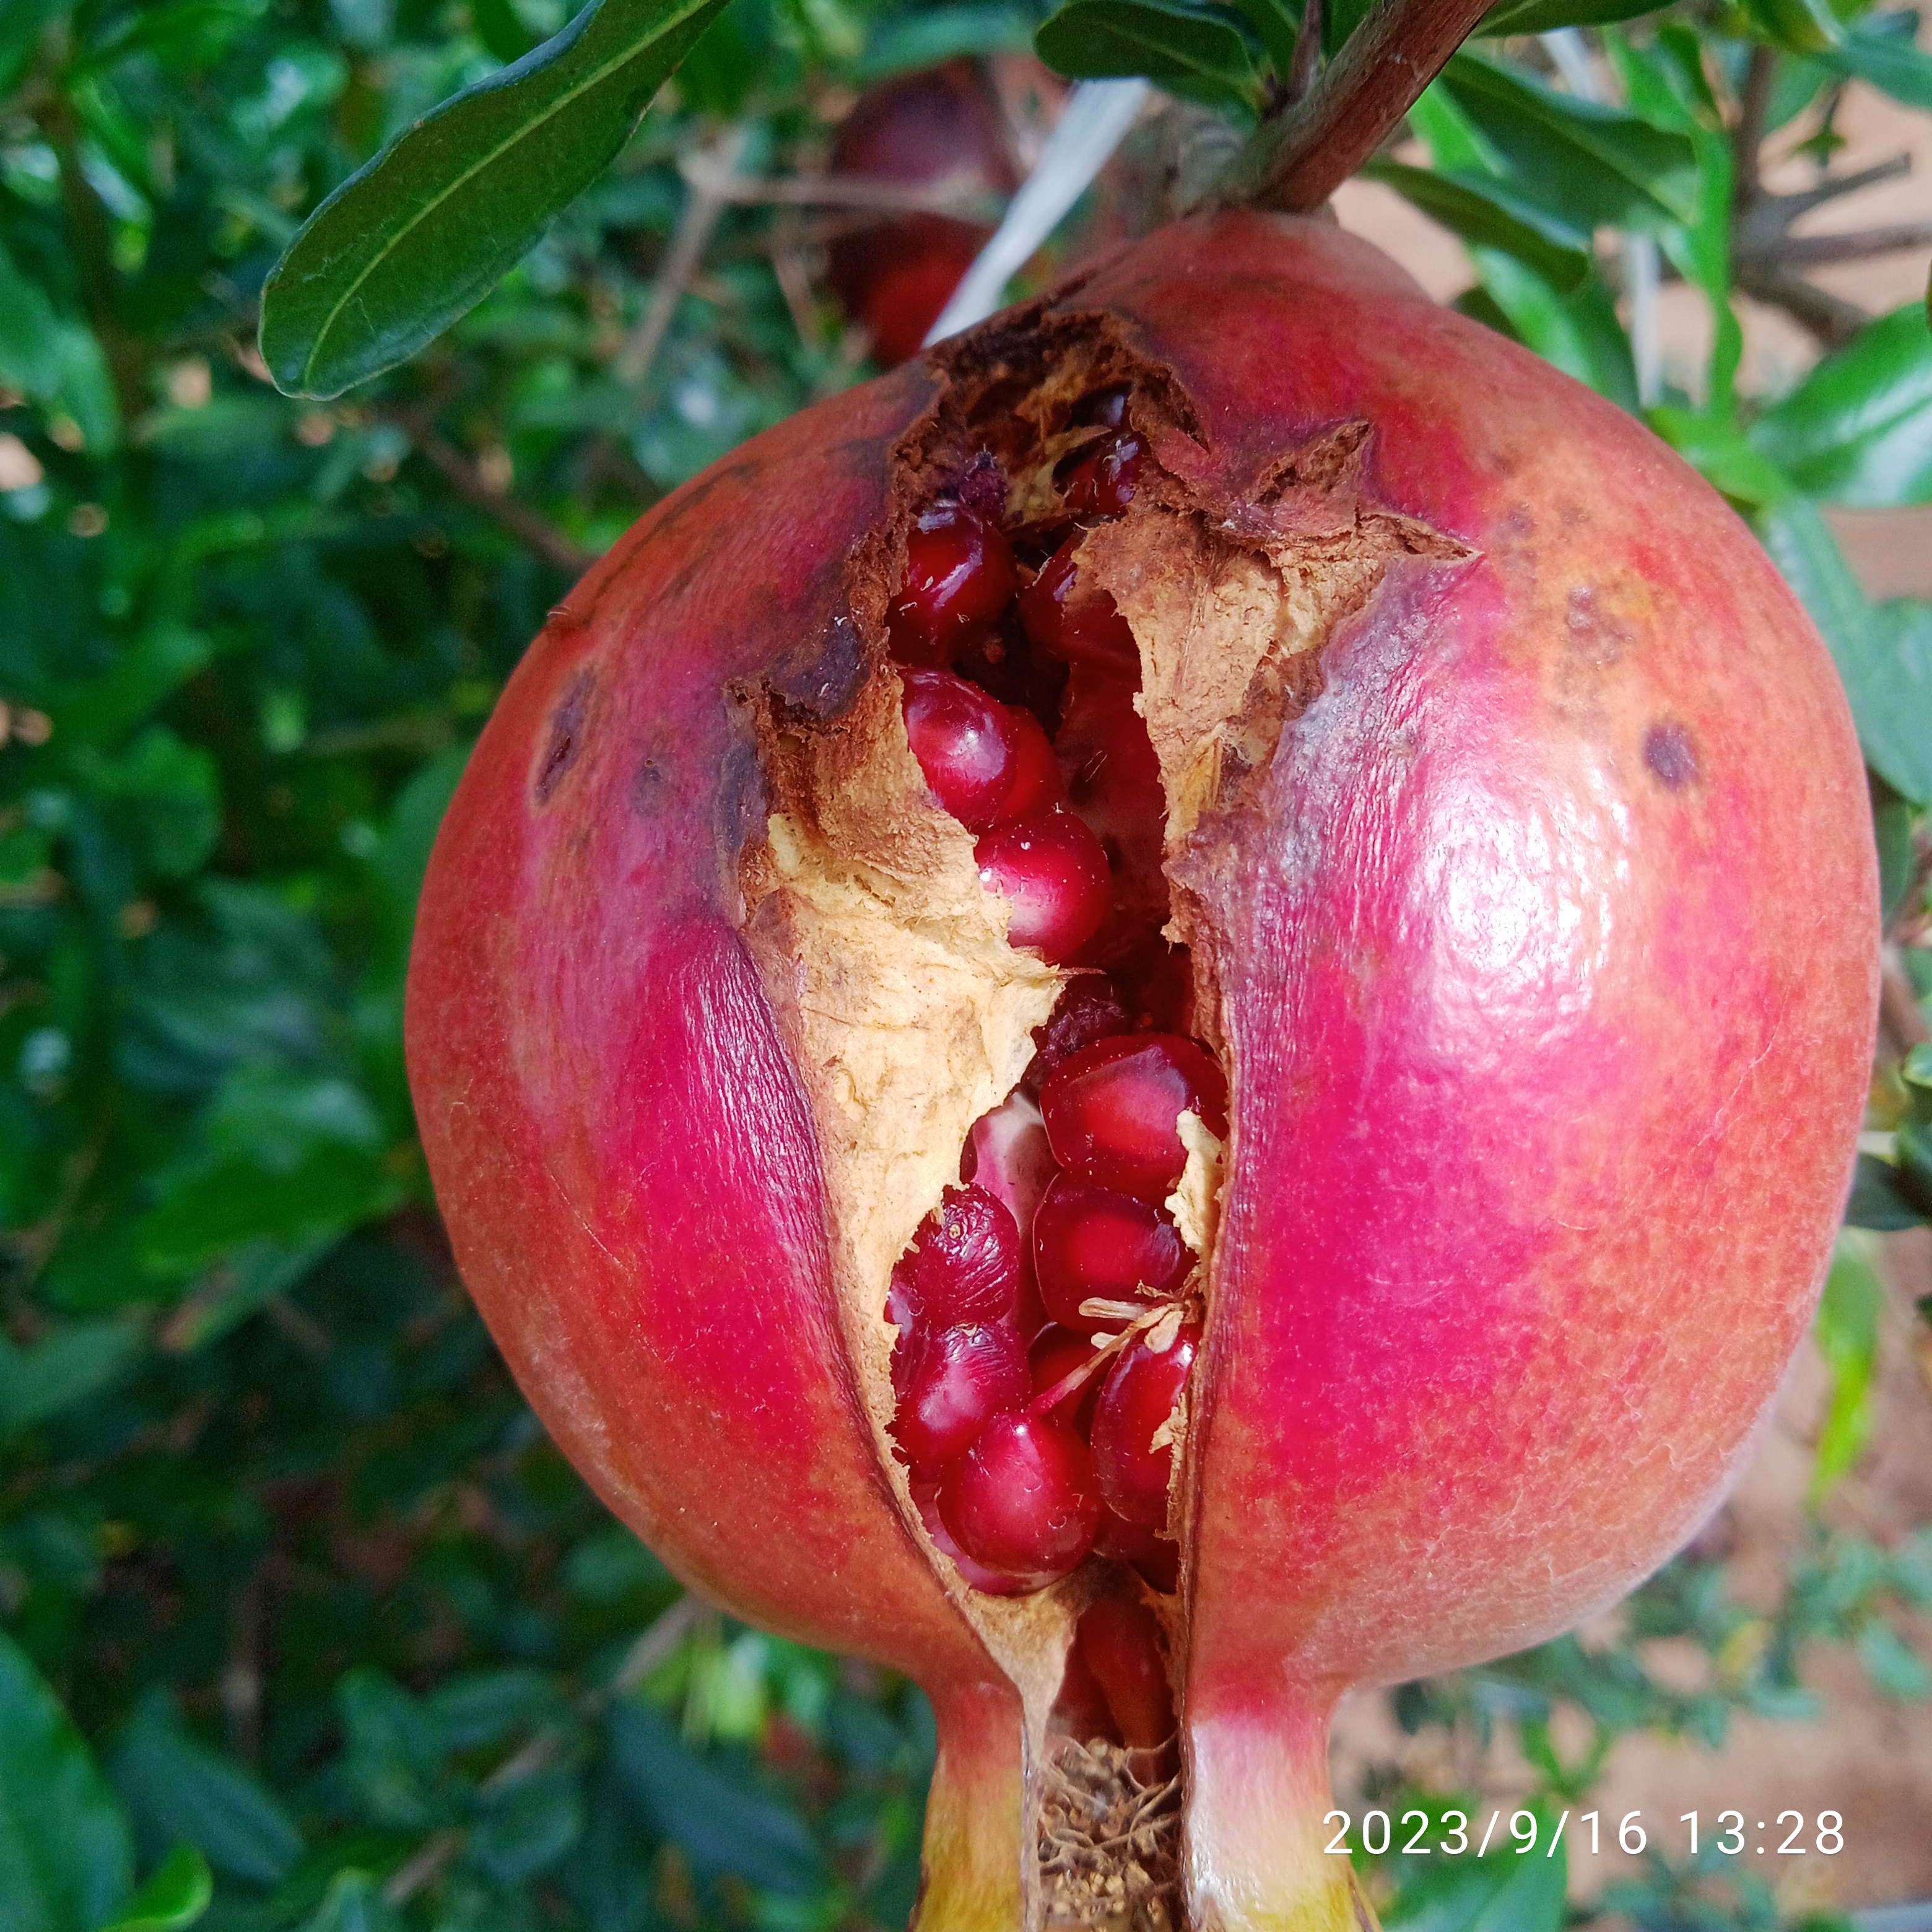
Label: Bacterial_Blight